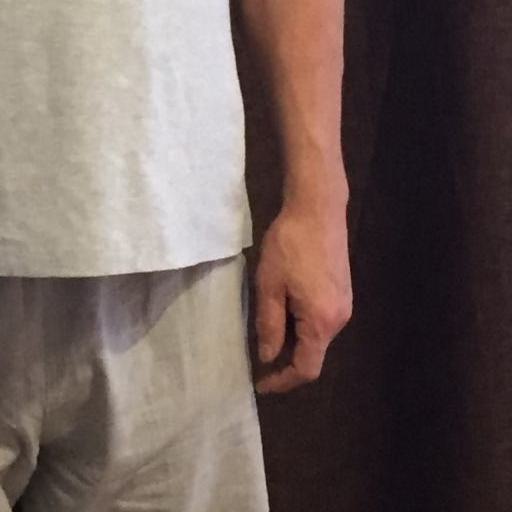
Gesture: no_gesture